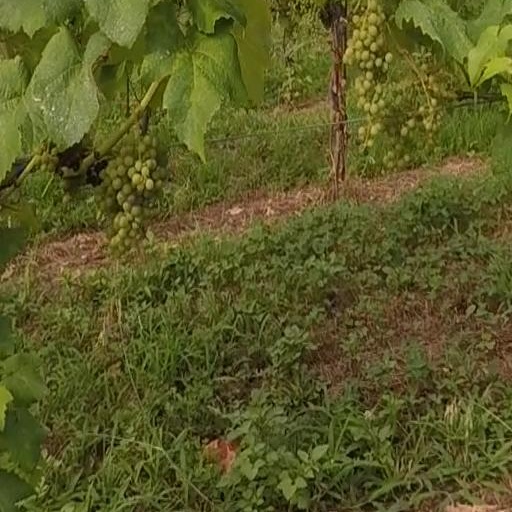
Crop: grape